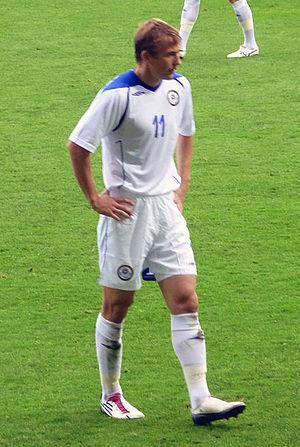
Alexeï Chtchiokine, attaquant de l'équipe nationale U21 kazakh. Match qualificatif contre la France à Clermont-Ferrand.